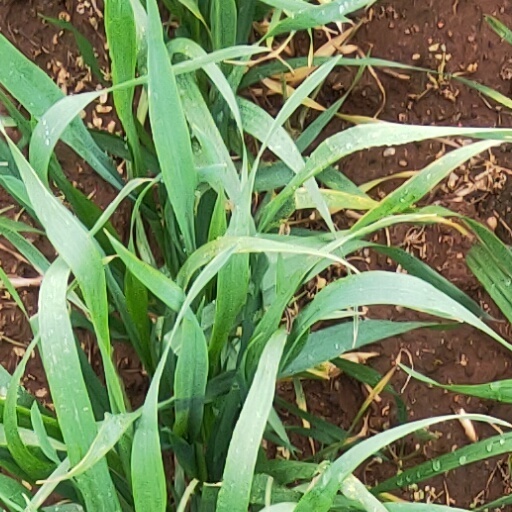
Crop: wheat